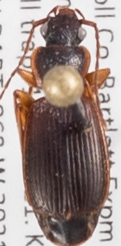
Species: Cymindis cribricollis
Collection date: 2021-06-16
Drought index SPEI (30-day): -2.09
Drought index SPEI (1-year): -1.13
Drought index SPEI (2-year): -0.8